Jerusalem artichoke

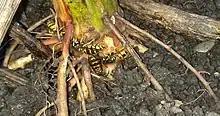
Wasps feeding on the stems of Jerusalem artichokes

It has also been reported as a folk remedy for diabetes: since inulin is not assimilated in the intestine, it does not cause a glycemic spike as potatoes would. Temperature variances have been shown to affect the amount of inulin the Jerusalem artichoke can produce. It makes less inulin in a colder region than when it is in a warmer region.